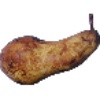
Label: pear_abate